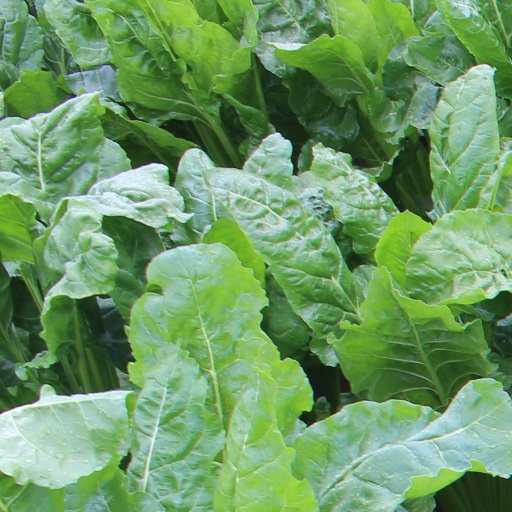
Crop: sugar beet